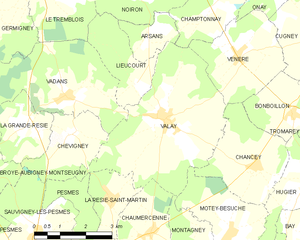
Carte des communes françaises